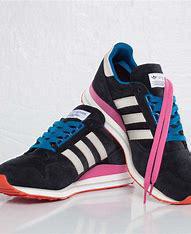
Brand: Adidas
Model: ZX 500